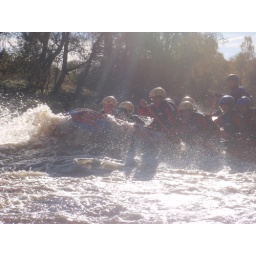
white water rafting two day adventure stag weekend. three sections of the Findhorn river over two days.